Roy Campbell (poet)

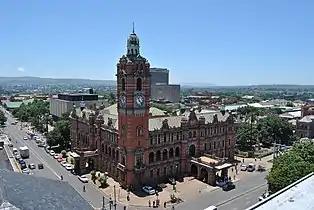
Pietermaritzburg City Hall

The honorary degree was awarded in a graduation ceremony at Pietermaritzburg City Hall on 20 March 1954. At the ceremony, Campbell abandoned his carefully prepared notes and instead of giving "the dignified discussion of poetry his audience expected, he trotted out all his political hobby-horses." Campbell shocked his primarily Anglo-African audience with a vigorous denunciation of both the United Kingdom and the British Empire. Though Campbell denounced South African Prime Minister D. F. Malan and the white supremacist National Party for what he called "the dangerous and suicidal plight of our country," Campbell's speech was interpreted by his hearers as a defense of apartheid. Campbell's audience also listened with mounting horror as he dubbed Winston Churchill "a valiant but superannuated Beefeater," and Franklin Delano Roosevelt "a tittering zombie", for having given Eastern Europe to Joseph Stalin during the Yalta Conference. Campbell also characteristically praised the anti-communist government of Spain under Franco.